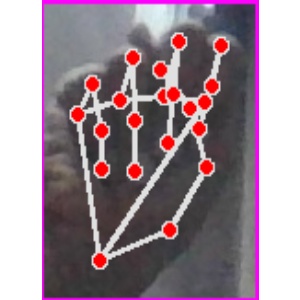
अक्षर: न